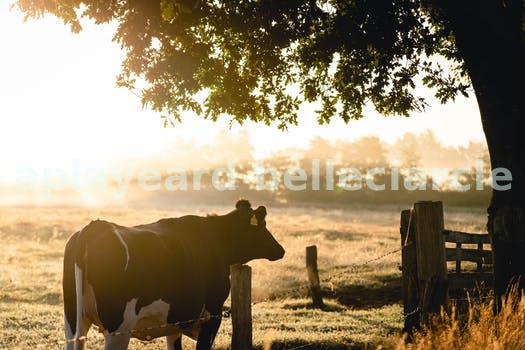
Label: Watermark